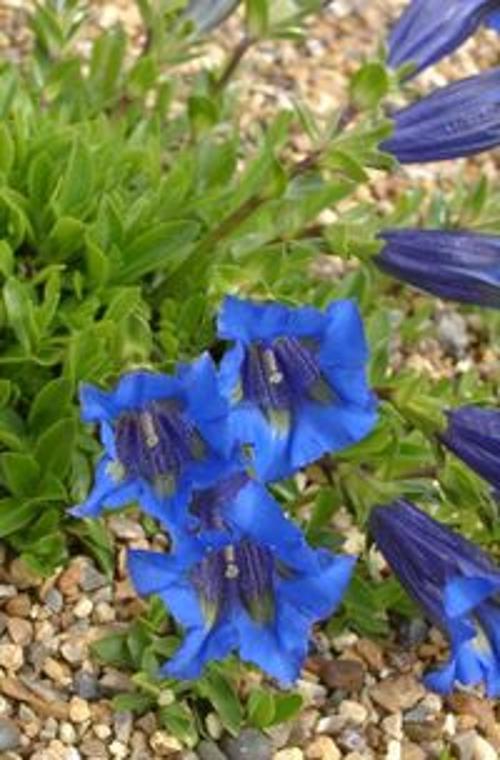
Label: stemless gentian